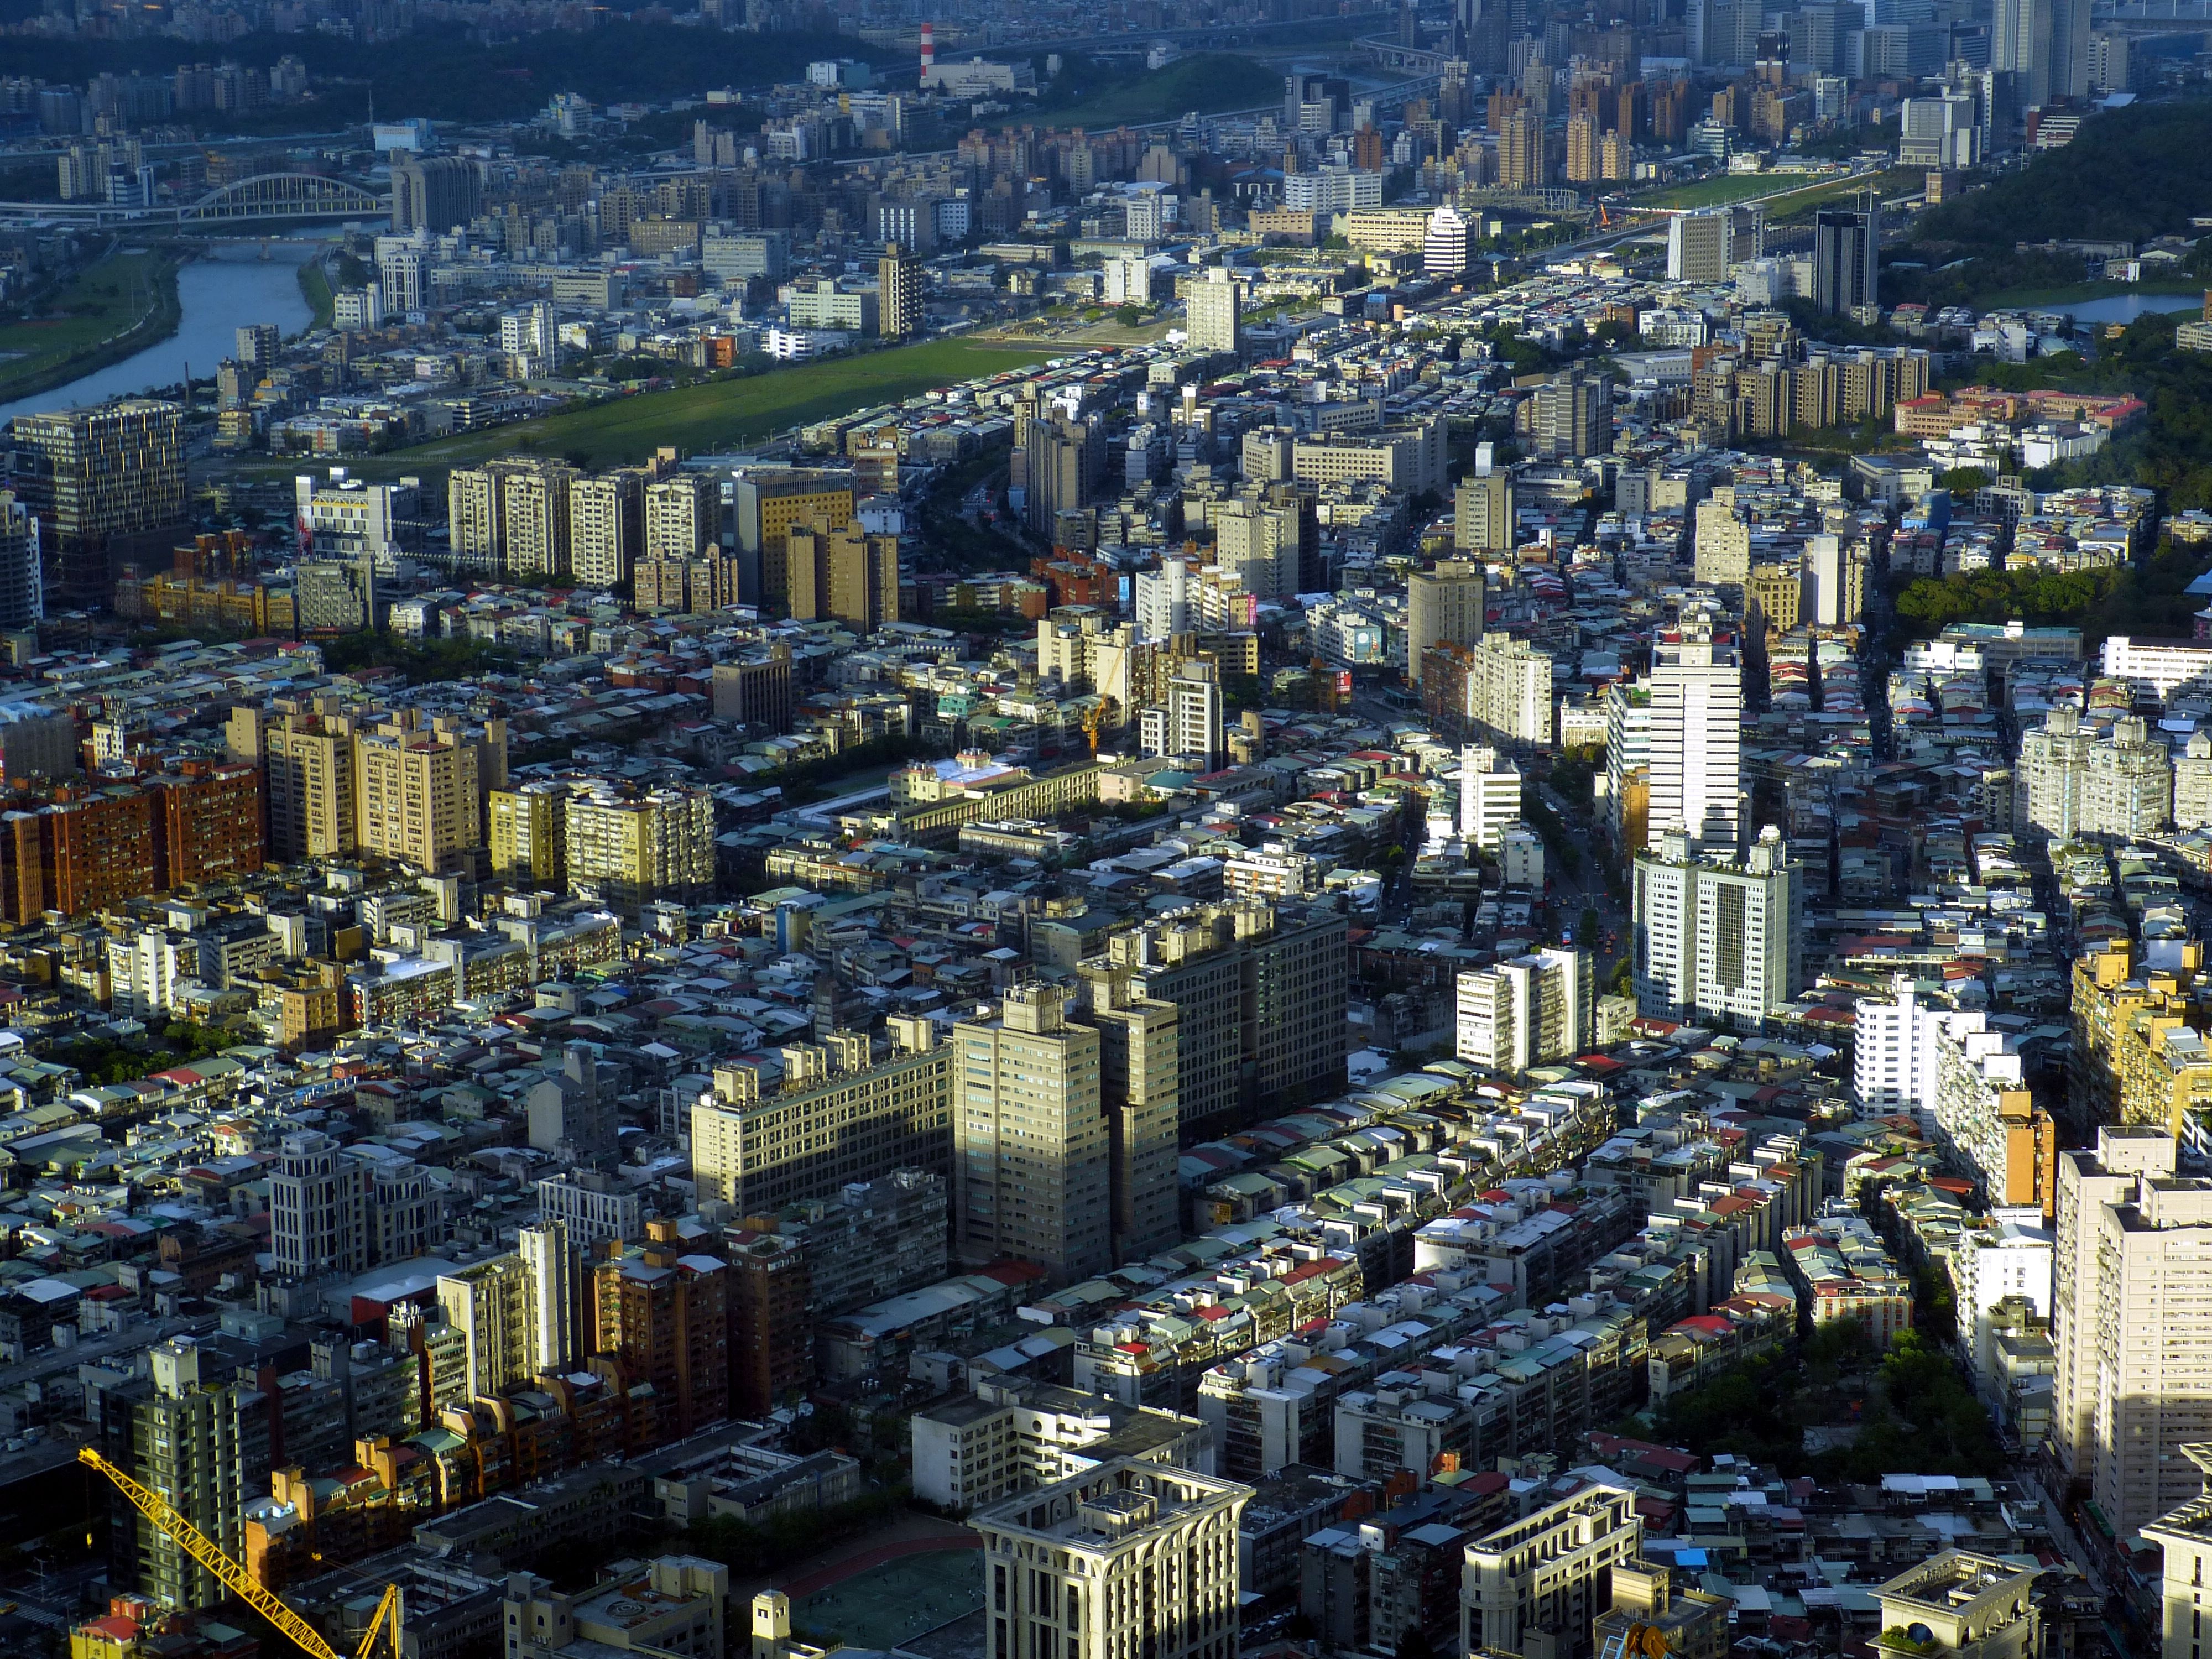
horizon, skyline, photography, town, city, skyscraper, cityscape, panorama, downtown, suburb, tower block, capital, outlook, taipei, taiwan, china, metropolis, neighbourhood, bird's eye view, aerial photography, urban area, residential area, taipei 101, geographical feature, human settlement, metropolitan area